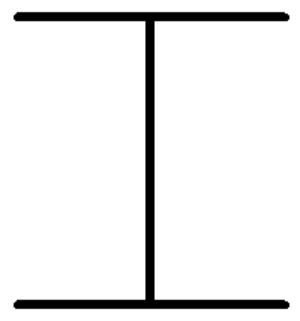
Les kata Taikyoku sont, en karaté Shōtōkan, une série de kata pédagogiques simplifiés. Ils sont généralement enseignés aux jeunes enfants pour les initier à la pratique de cet exercice.